Perchtoldsdorf

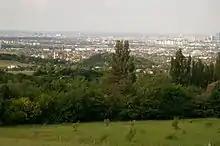
View over Perchtoldsdorf to Vienna Basin

It is located immediately at the Vienna city limits, south of the Liesing borough and about southwest of the city centre. The western parts of the municipal area border on the Vienna Woods mountain range.